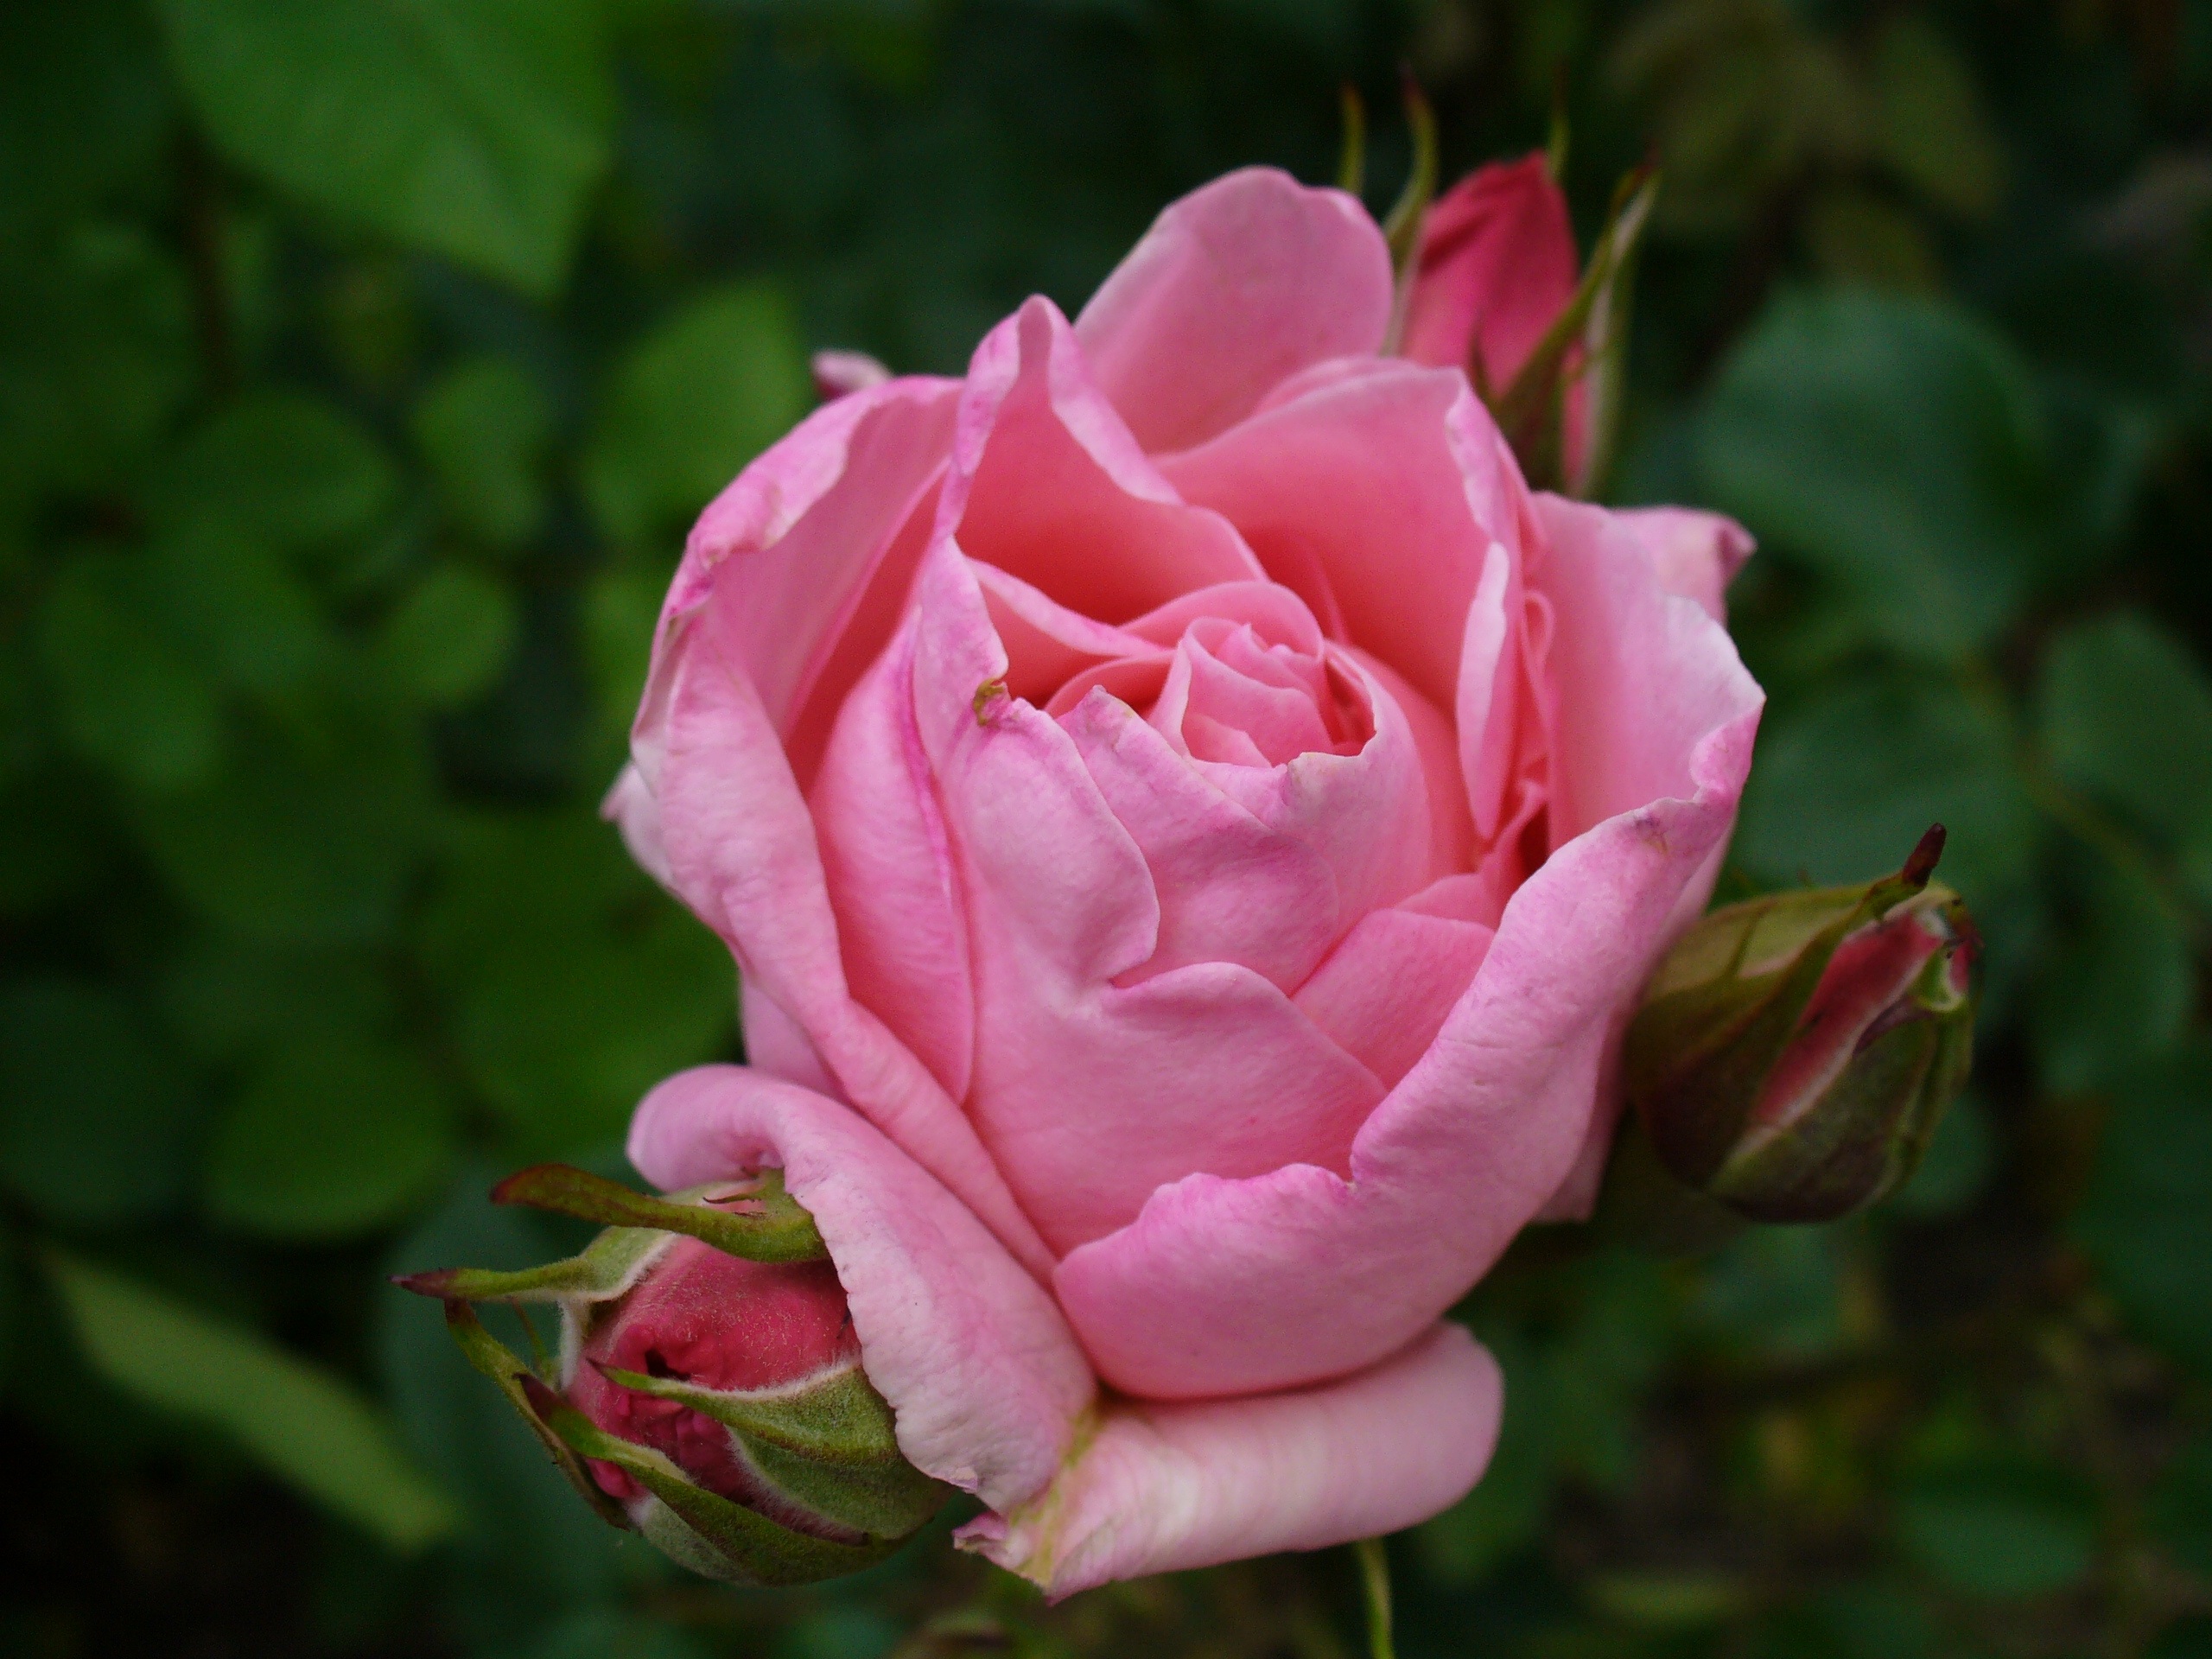
nature, plant, flower, petal, bloom, rose, spring, pink, ornament, petals, rosa, spring flowers, floribunda, pink flower, flowering plant, garden roses, rose family, land plant, rosa centifolia, rose order